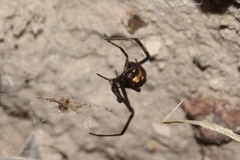
Species: Lactrodectus_hesperus